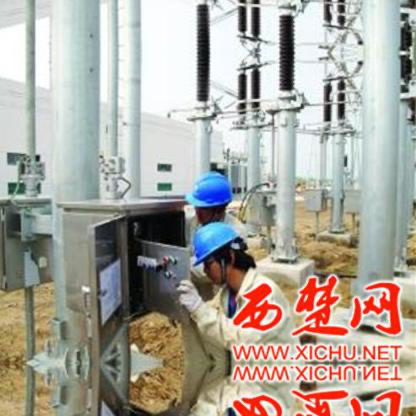
Objects in the image:
label: helmet
label: helmet